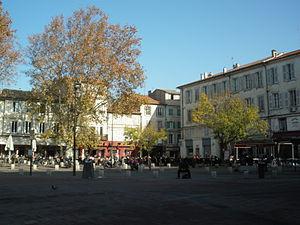
Place Pie, à Avignon
Les Places d'Avignon Centre, désignent une quarantaine de places créées à l’intérieur des remparts, dans le centre historique de la ville, au fur et à mesure du déblaiement des ruines de l’antique Avenio puis de la cité médiévale au temps des papes. Tout au long du Moyen Âge, places et carrefours étaient forts réduits. Ni le palais des papes, ni les églises n'étaient précédés de places. Les seuls espaces libres étaient les cimetières où se tenaient réunions publiques, foires et marchés et où se déroulaient maintes réjouissances dont les mystères et les soties.
Les Dentelles de Montmirail, situées dans le département français de Vaucluse, sont une chaîne de montagne qui marque la limite occidentale des monts de Vaucluse. Elles sont situées au nord de Carpentras, au sud de Vaison-la-Romaine et à l'ouest du mont Ventoux. Leur point culminant est la crête de Saint-Amand à 722 mètres d'altitude.